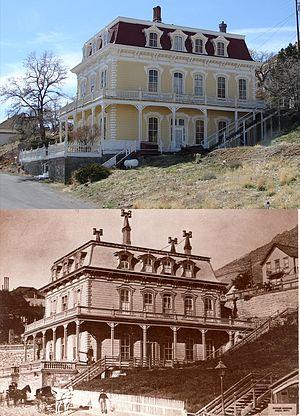
La re-photographie est l'action de refaire une photographie d'un même lieu et sous le même point de vue mais à une période différente. Elle permet de documenter le changement intervenu pendant cette période.